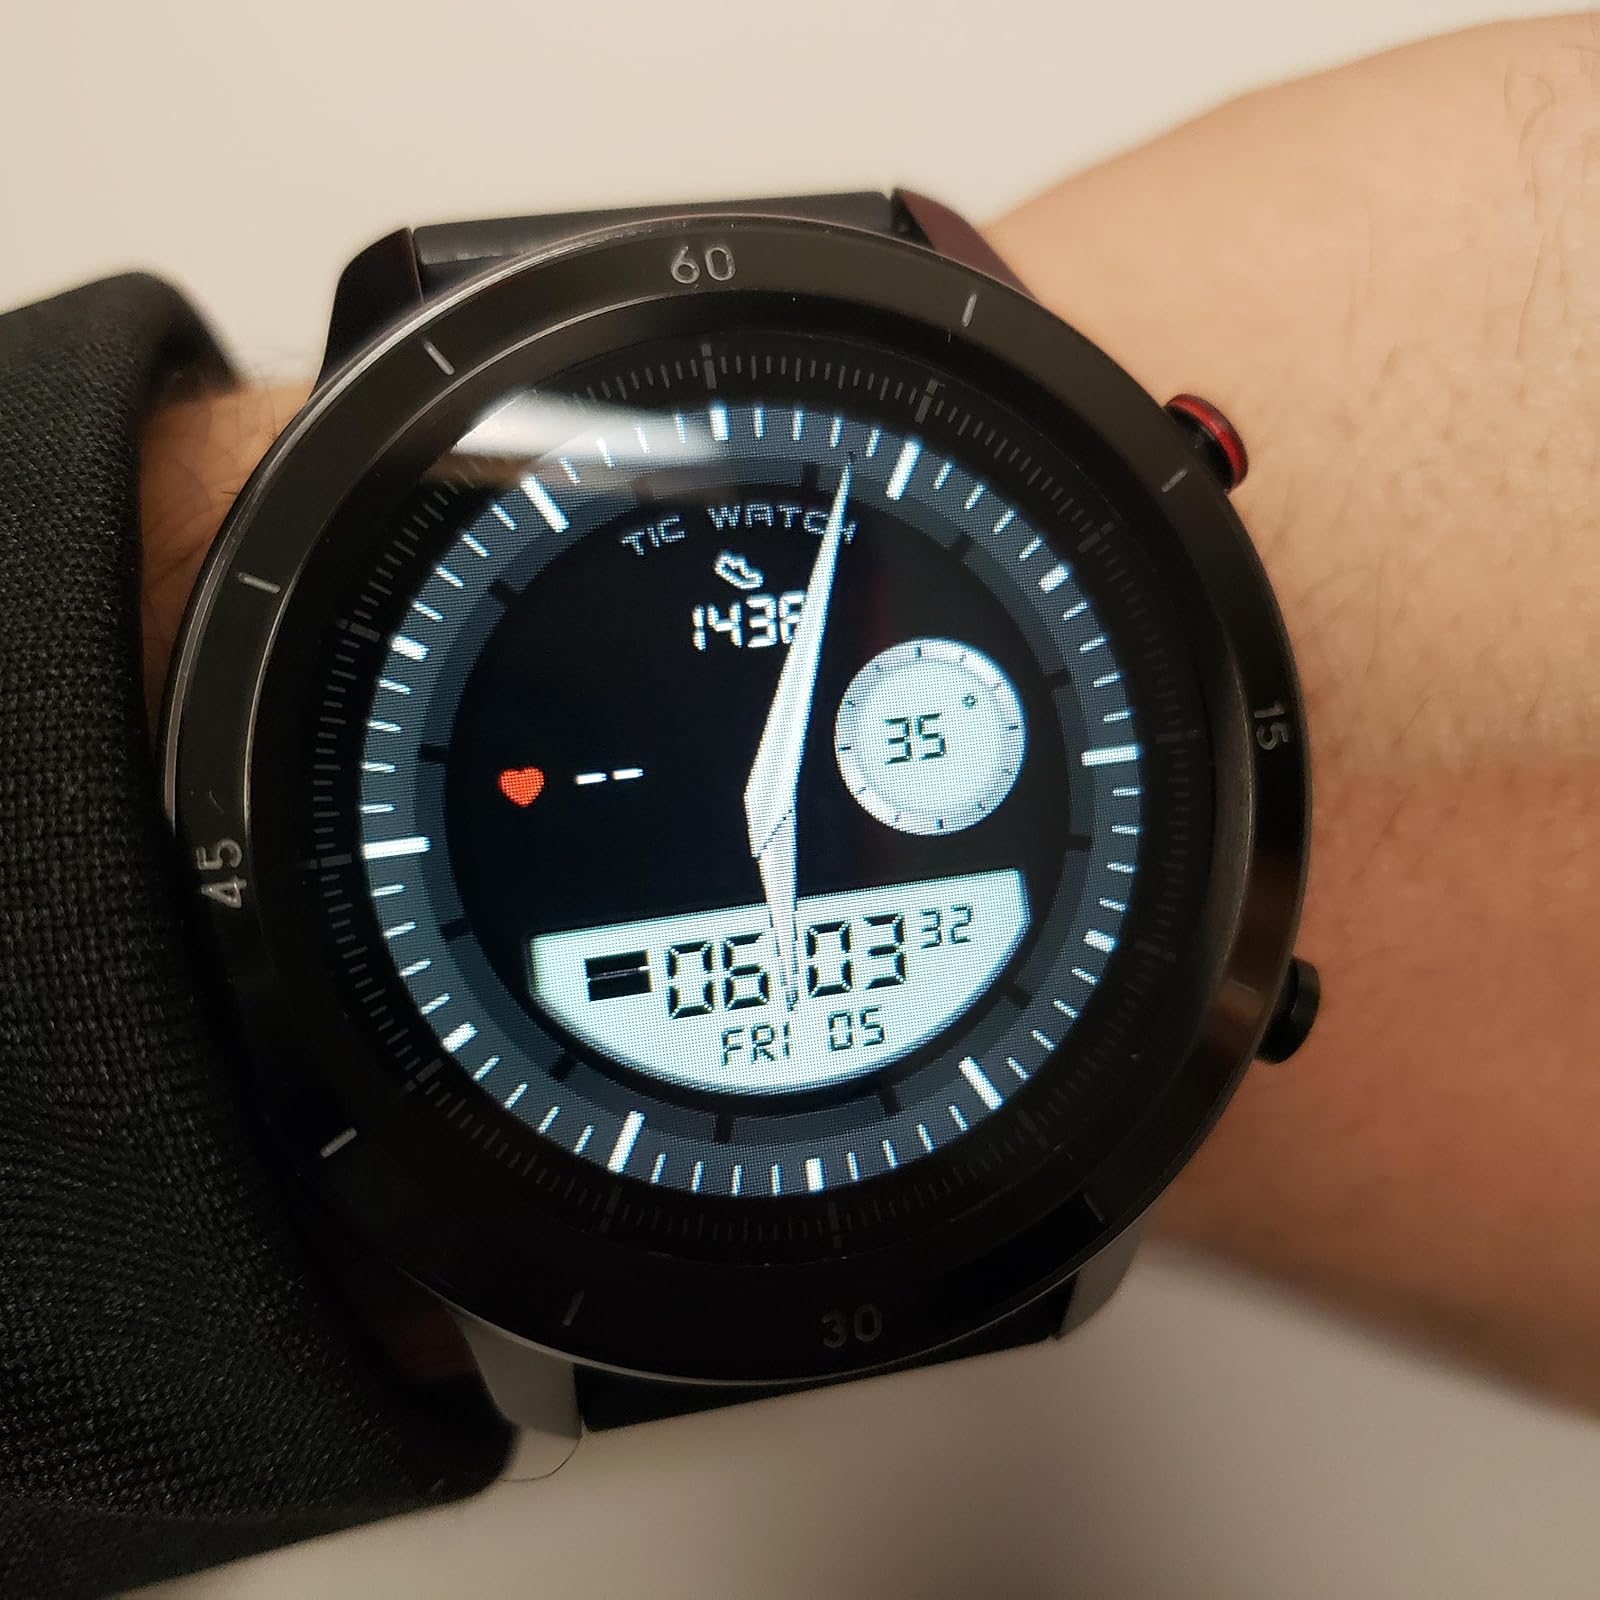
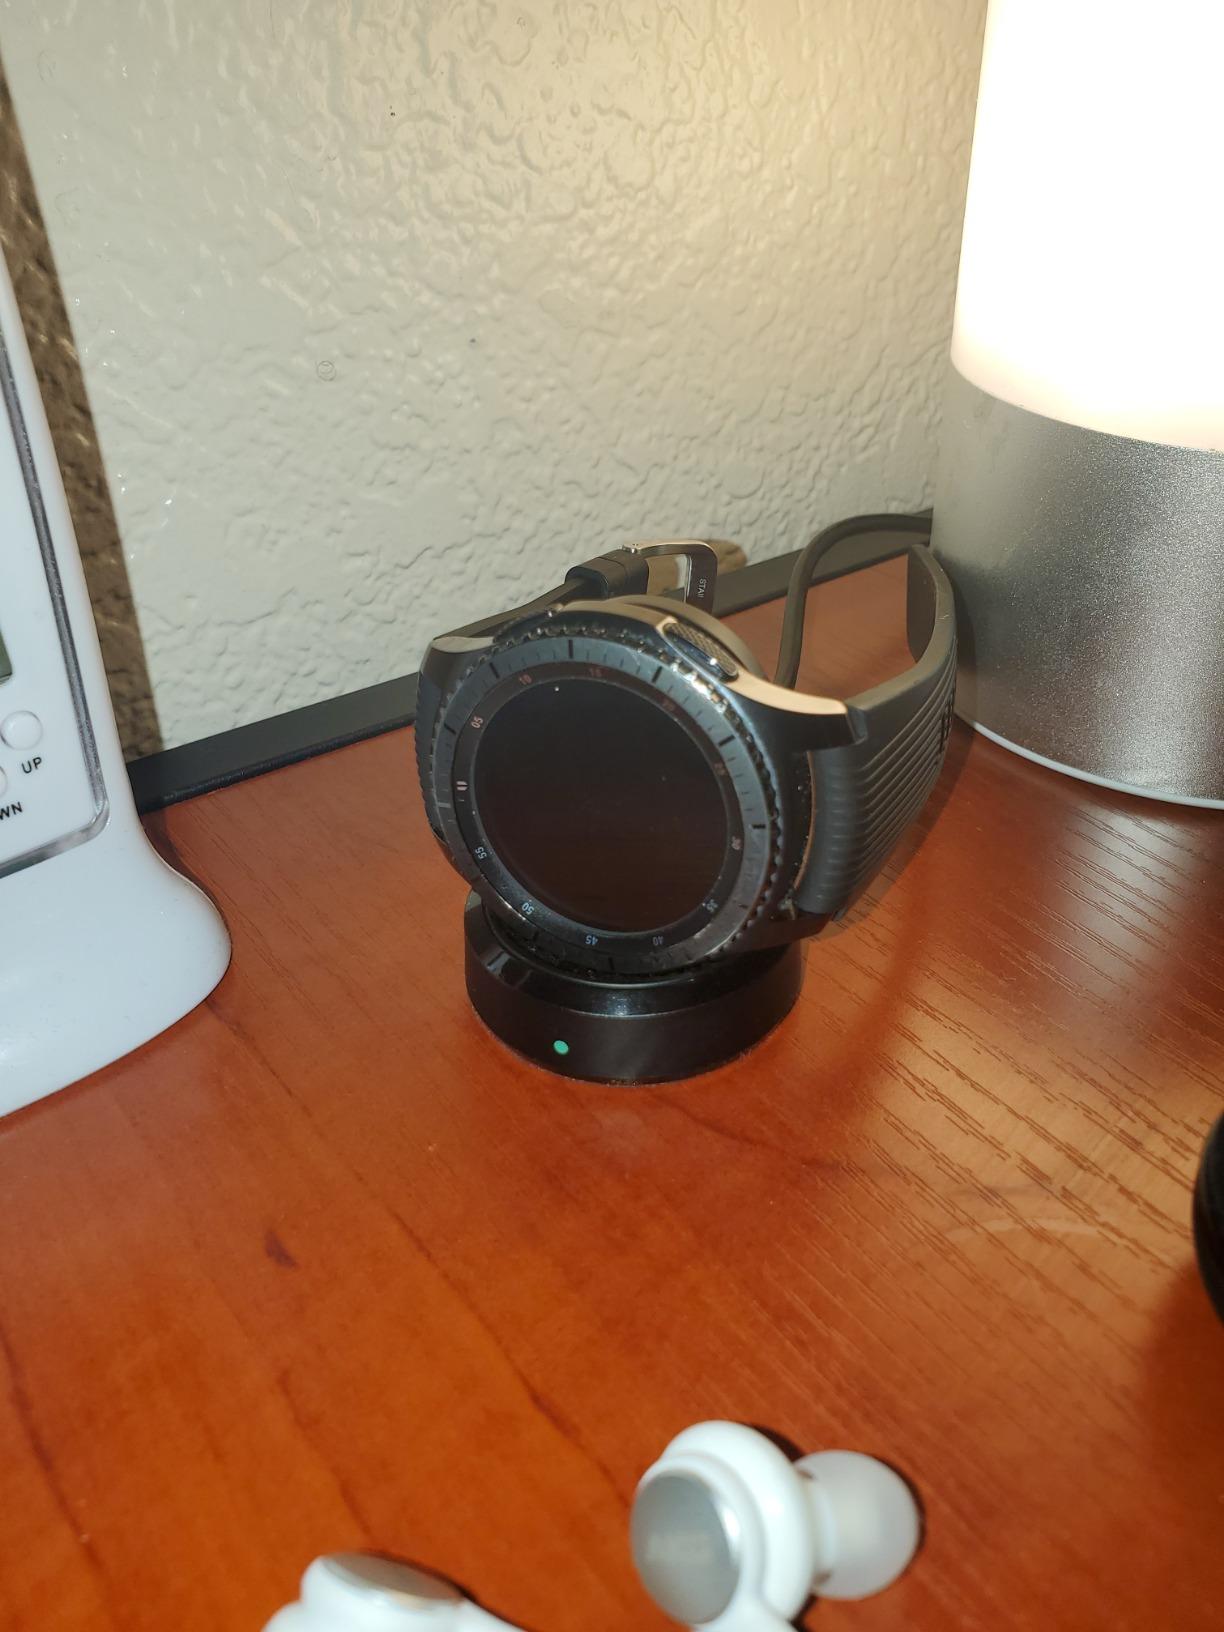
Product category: smartwatch
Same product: no